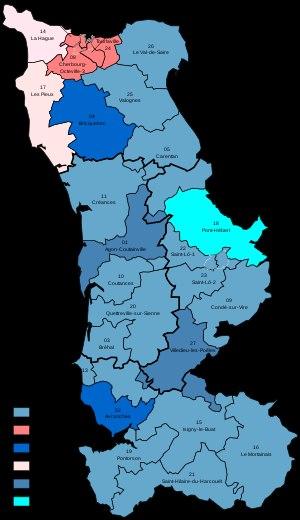
La décomposition des conseillers est basé sur leur appartenance au groupe d'élus en date de 2015.
Les élections départementales ont lieu les 22 et 29 mars 2015.